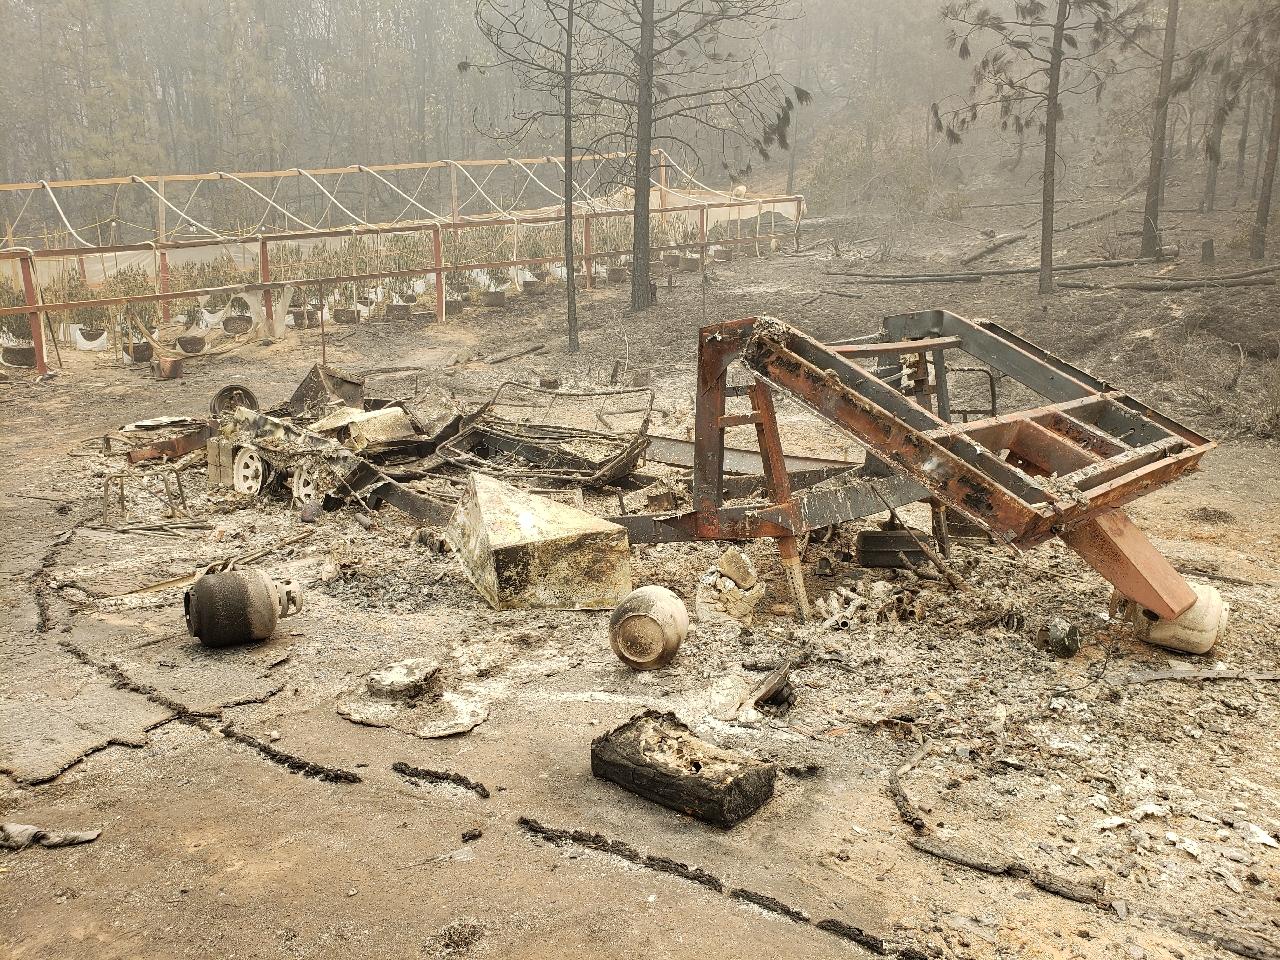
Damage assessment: destroyed